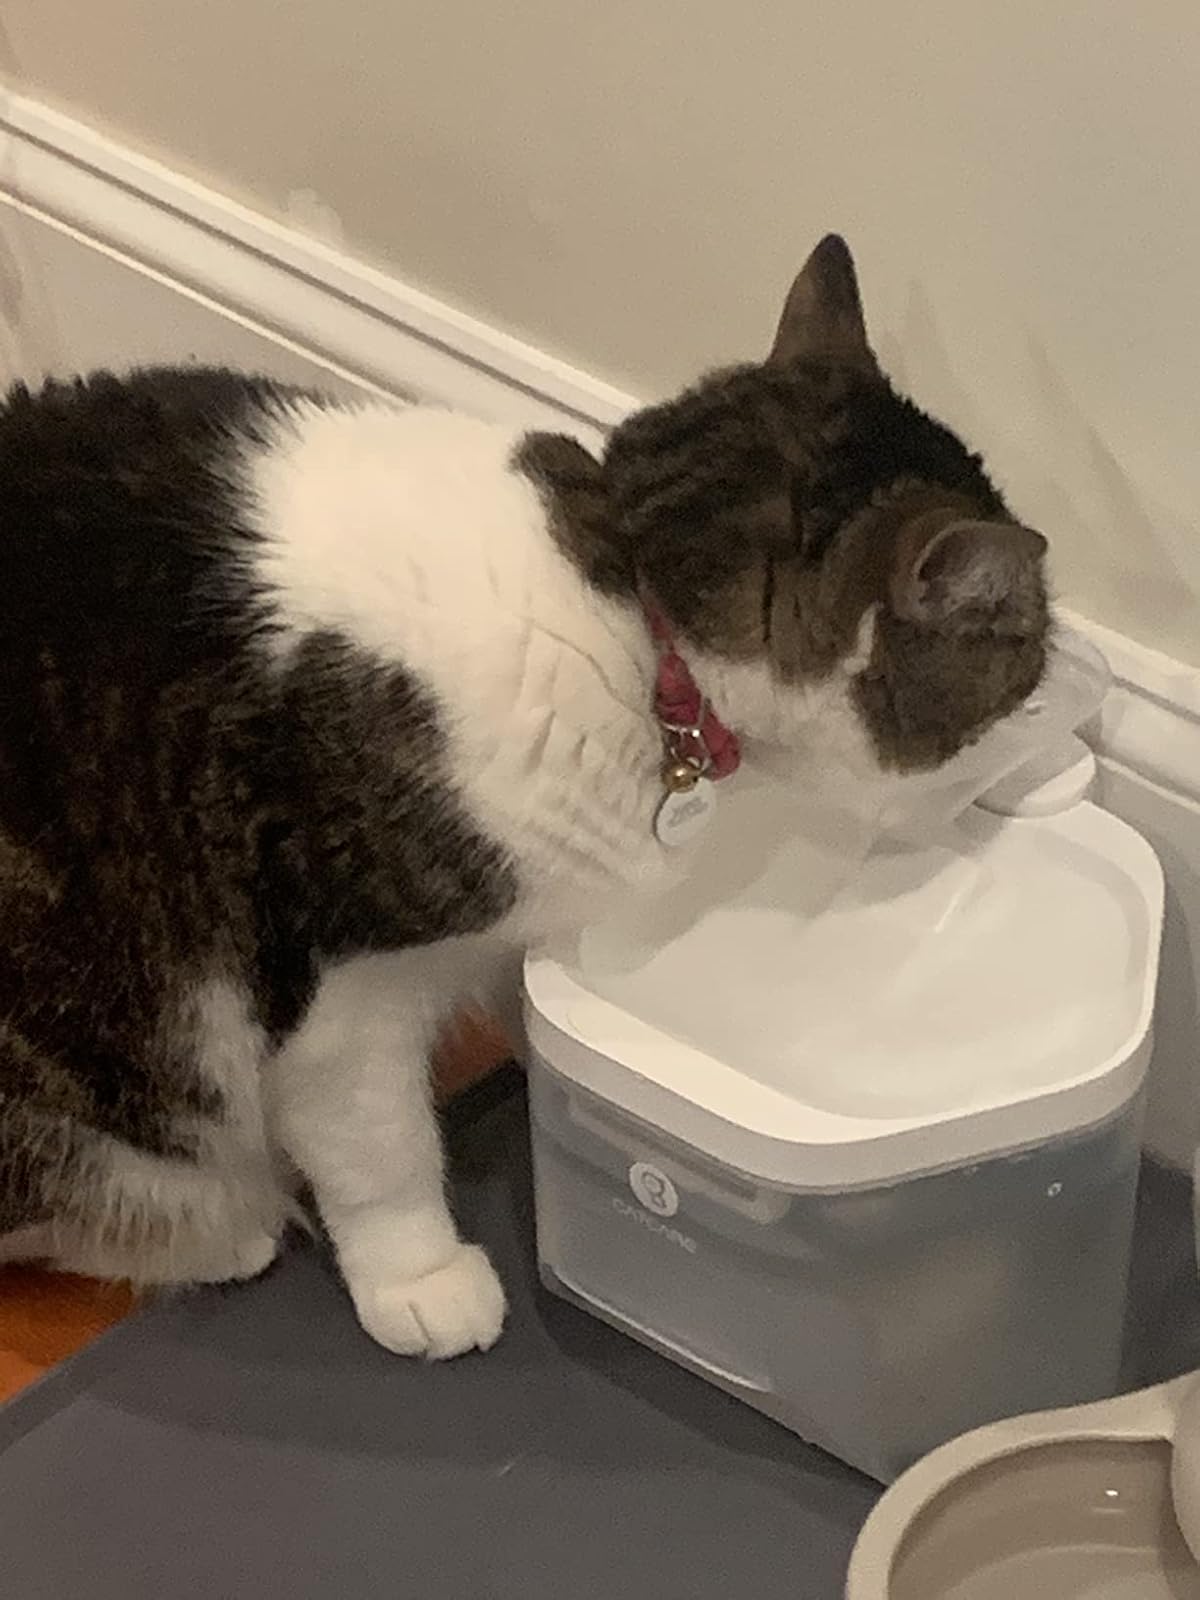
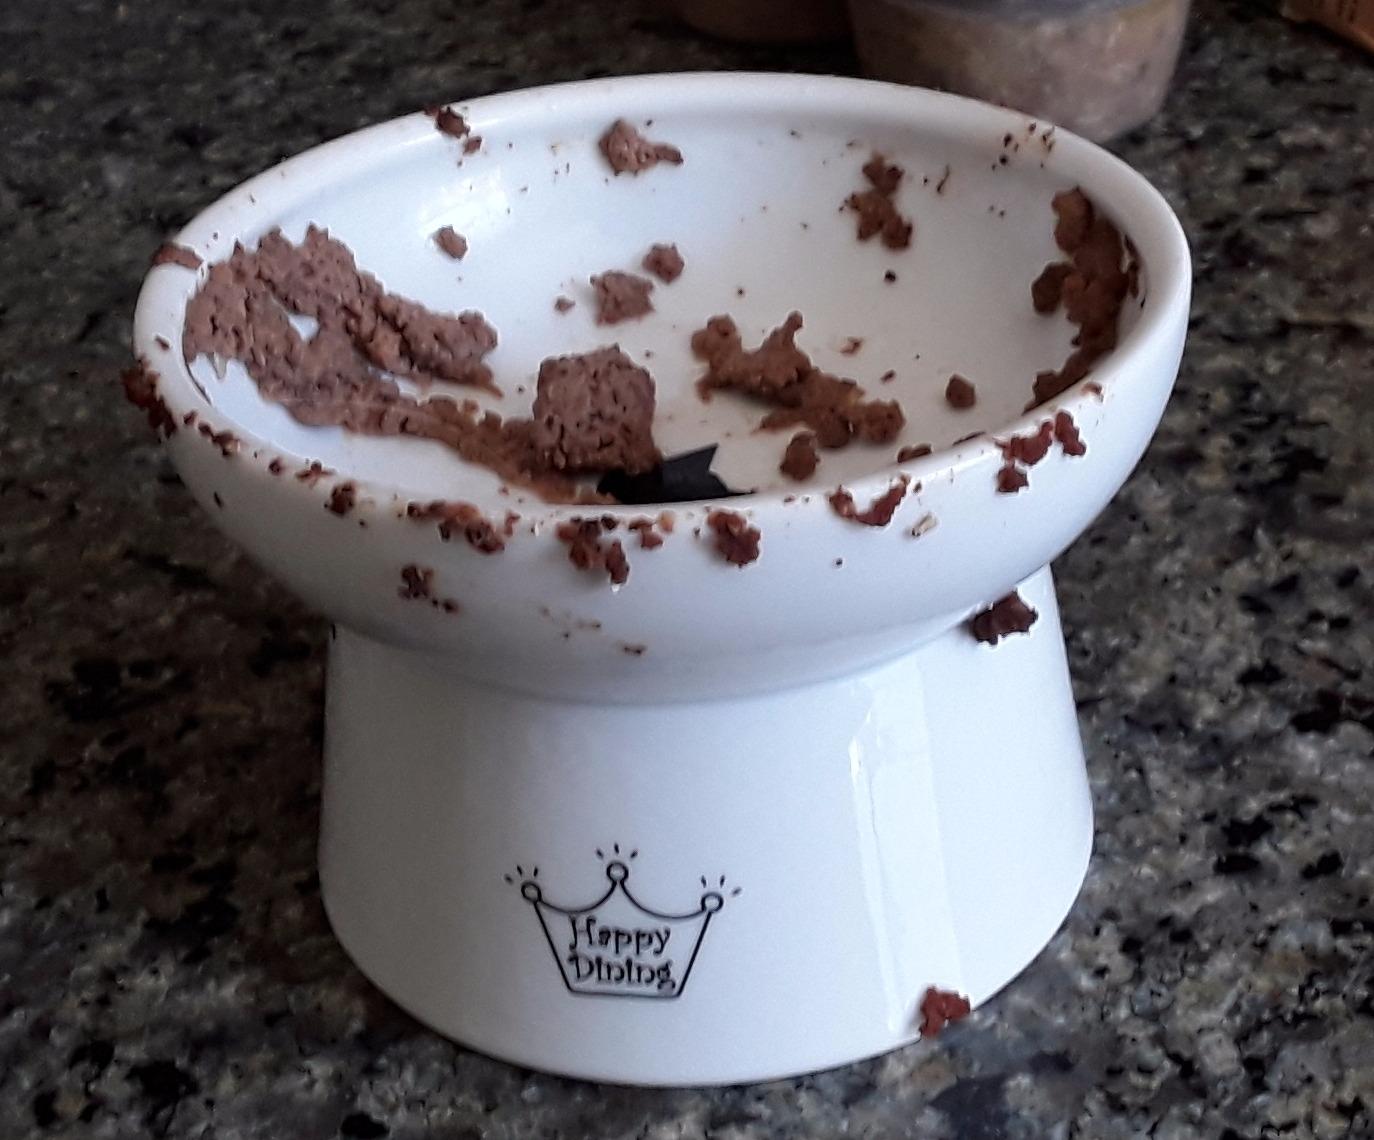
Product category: items_bowl
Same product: no